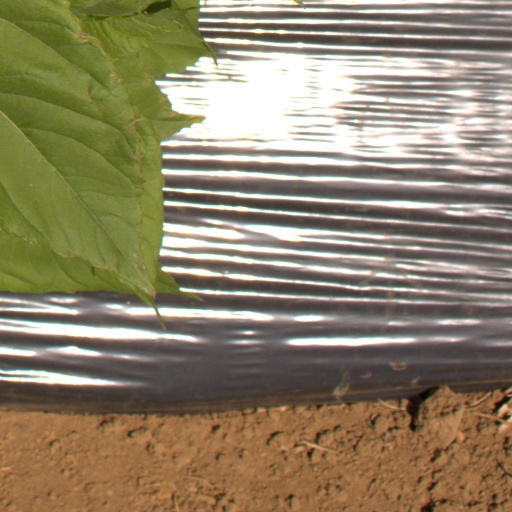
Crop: Jerusalem artichoke